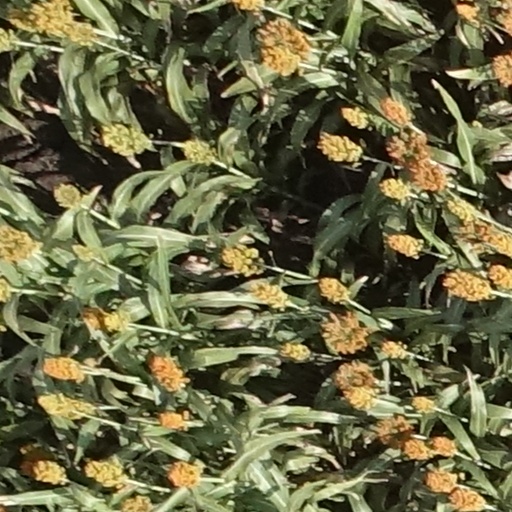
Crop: sorghum